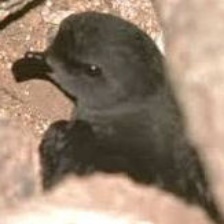
Species: ASHY STORM PETREL
Scientific name: OCEANODROMA HOMOCHROA